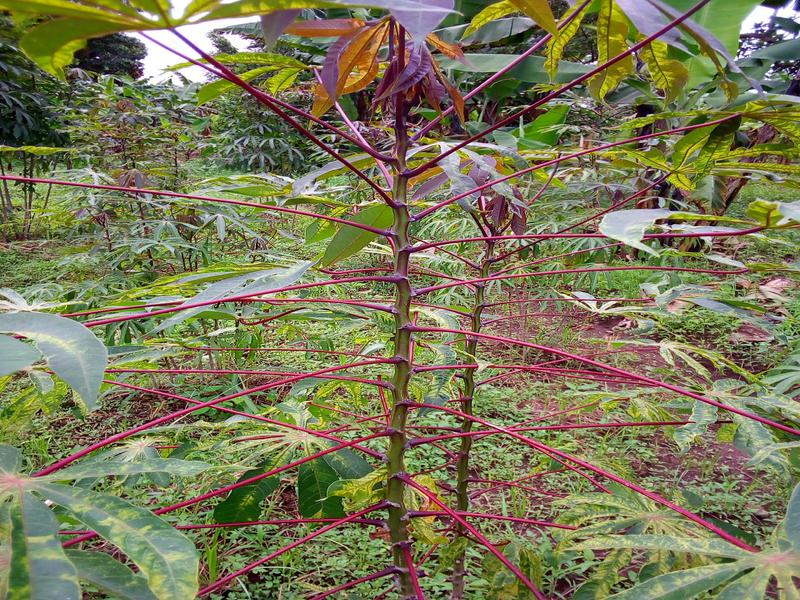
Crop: cassava
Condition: mosaic_disease